Ding Dong

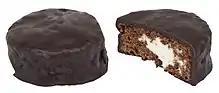
A Drake's Ring Ding

The company marketed the snacks on the East Coast as Big Wheels, to avoid confusion with Ring Dings, a similar and pre-existing treat by Drake's Cakes. The names were consolidated in 1987, when a short-lived merger of Drake's with Hostess's parent company (then Continental Baking Company) briefly resolved the Ring DingDing Dong conflict. When the merged company broke up, however, Hostess was once again forced to cease using the Ding Dongs name in areas where Ring Dings were available. The compromise sound-alike name King Dons lasted until Interstate Bakeries Corporation, which had recently merged with Hostess' parent company, bought Drake's in 1998. The Hostess product was then sold under the name Ding Dongs throughout the United States, although it was still sold as King Dons in Canada.